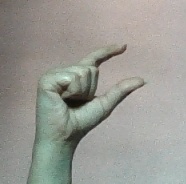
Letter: dal